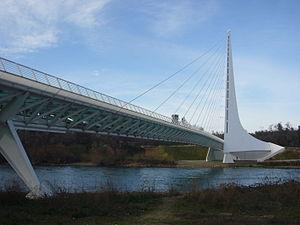
Cet article a pour vocation de présenter une liste de ponts remarquables aux États-Unis, soit par leurs caractéristiques dimensionnelles, soit par leur intérêt architectural ou historique.